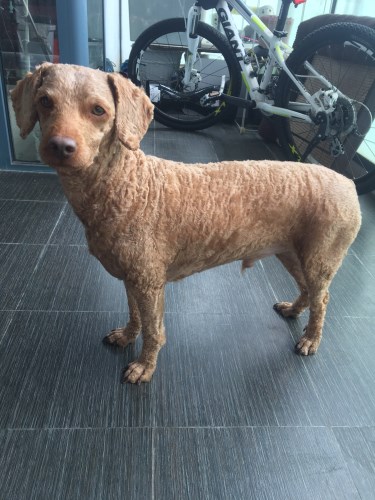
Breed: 7449-n000128-teddy